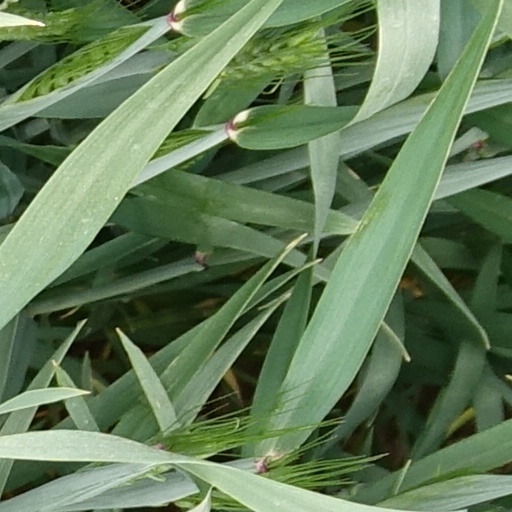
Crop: wheat